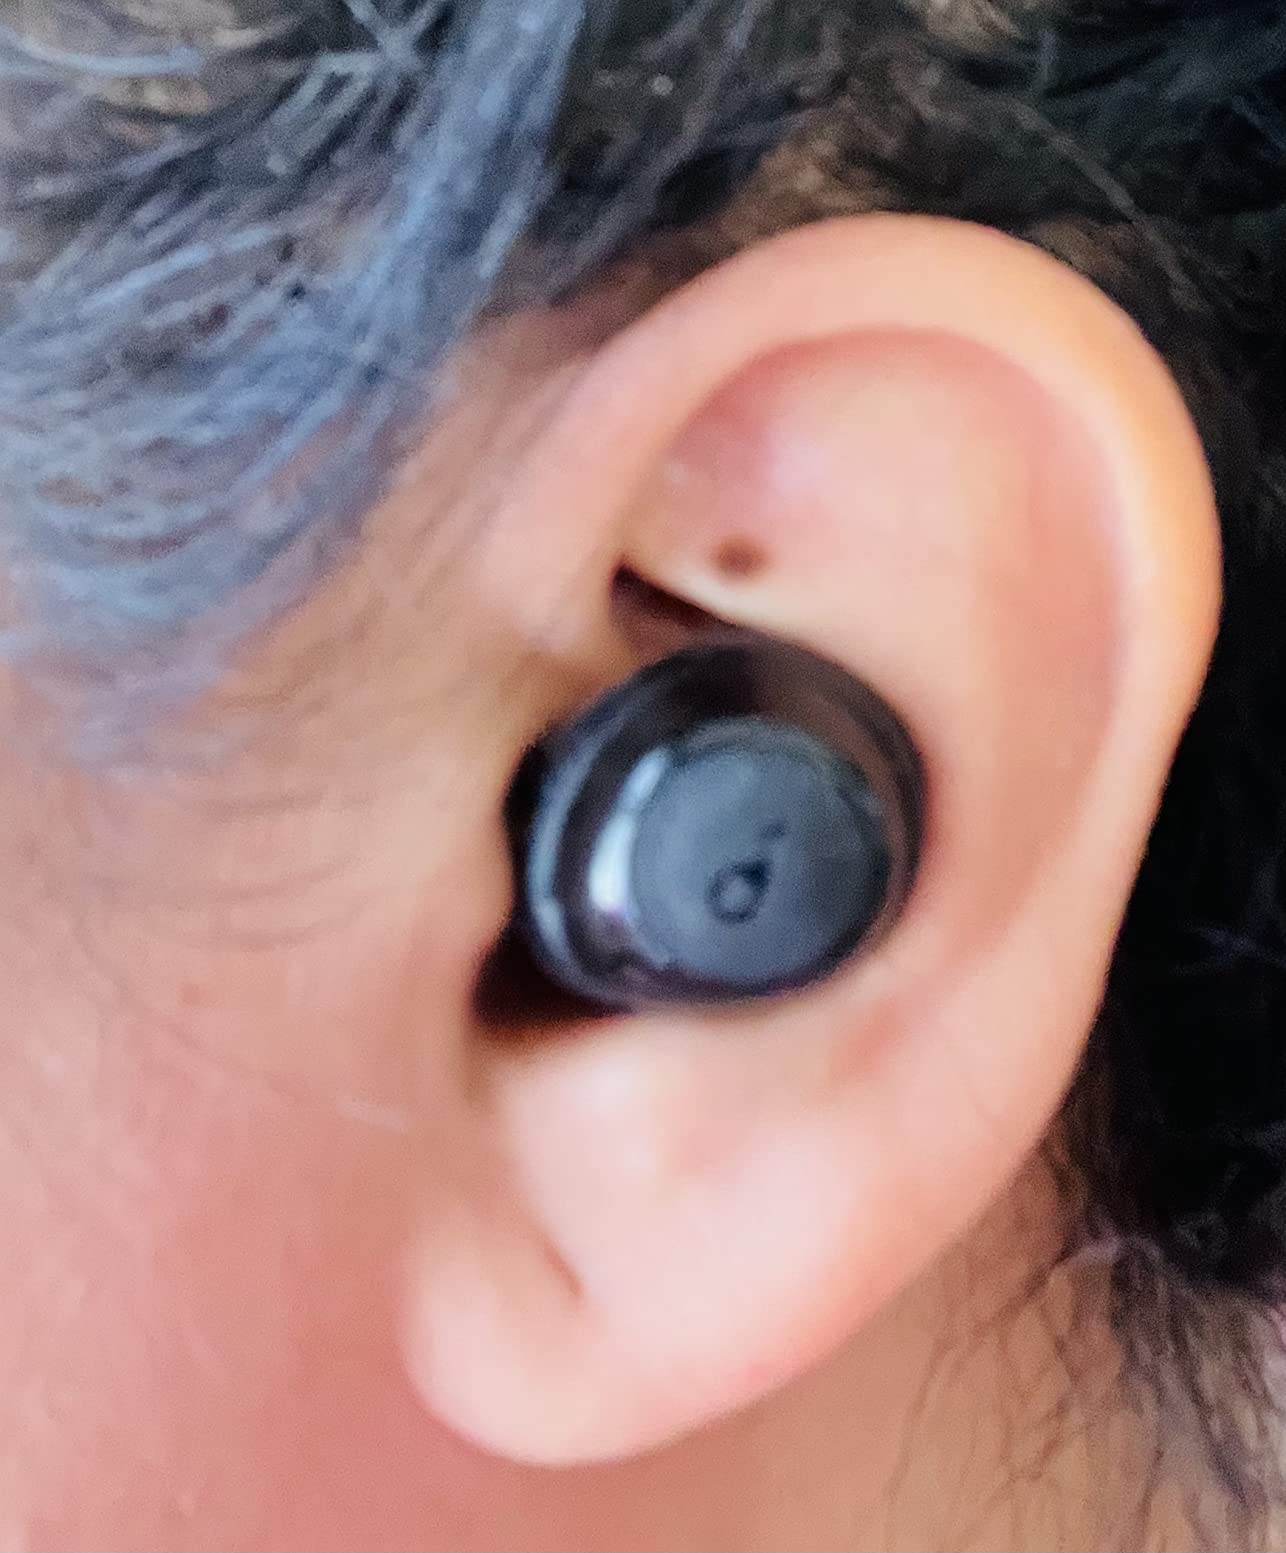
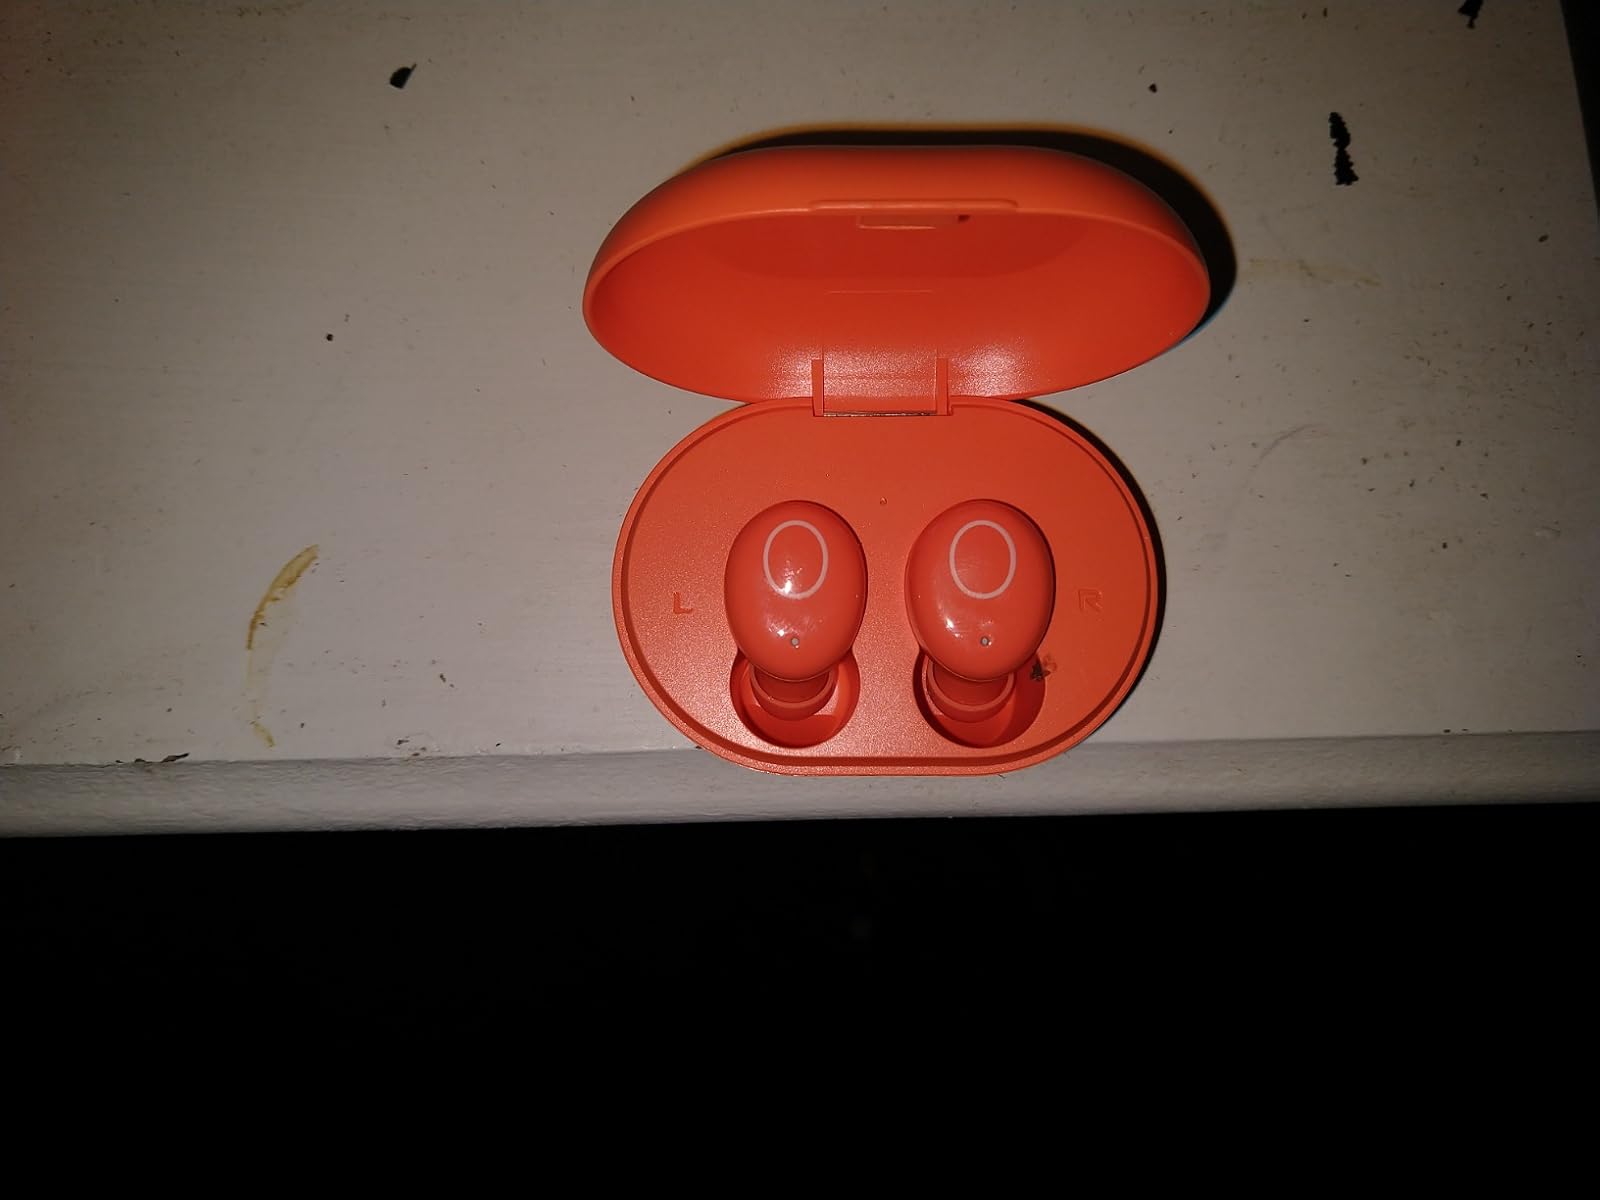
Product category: earbuds
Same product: no